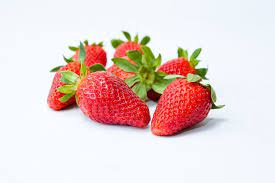
Label: Strawberry